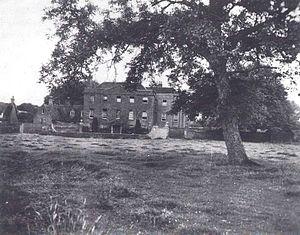
L'opération Epsilon était le nom de code d'un programme dans lequel les Alliés occidentaux, à l'approche de la fin de la Seconde Guerre mondiale, cherchèrent à déterminer l'avancée de l'Allemagne nazie dans la fabrication d'une bombe atomique en détenant 10 scientifiques allemands dont ils pensaient qu'ils avaient travaillé sur le programme nazi de bombe atomique et en écoutant leurs conversations. Ces scientifiques furent capturés entre le 1ᵉʳ mai et le 30 juin 1945 et internés en Angleterre dans une maison mise sur écoute, Farm Hall, située à Godmanchester près de Cambridge, du 3 juillet 1945 au 3 janvier 1946.